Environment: lab
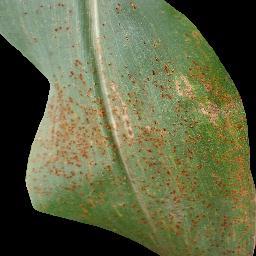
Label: common_rust